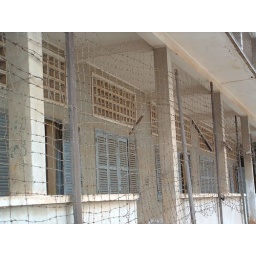
A wire fence to stop prisoners jumping over the balconies to stop a quicker death